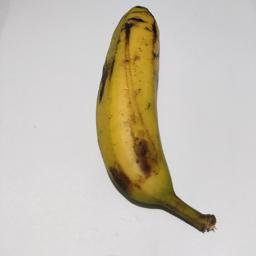
Banana variety: Sagor Kola